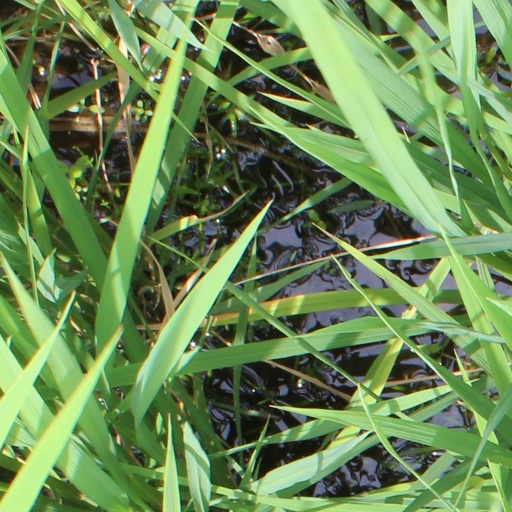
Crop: rice